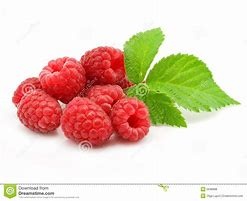
Label: raspberry